Brontë family

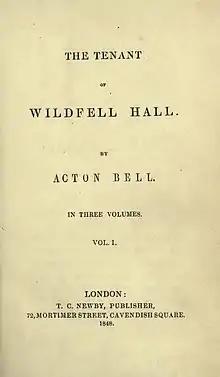
Title page of the original 1848 publication of "The Tenant of Wildfell Hall", Anne Brontë's second novel (under the name of Acton Bell)

The writing that had begun so early never left the family. Charlotte had ambition like her brother, and wrote to the poet laureate Robert Southey to submit several poems in his style (though Branwell was kept at a distance from her project). She received a hardly encouraging reply after several months. Southey, still illustrious today although his star has somewhat waned, was one of the great figures of English Romanticism, along with William Wordsworth and Samuel Taylor Coleridge, and he shared the prejudice of the times; literature, or more particularly poetry (for women had been publishing fiction and enjoying critical, popular and economic success for over a century by this time), was considered a man's business, and not an appropriate occupation for ladies.